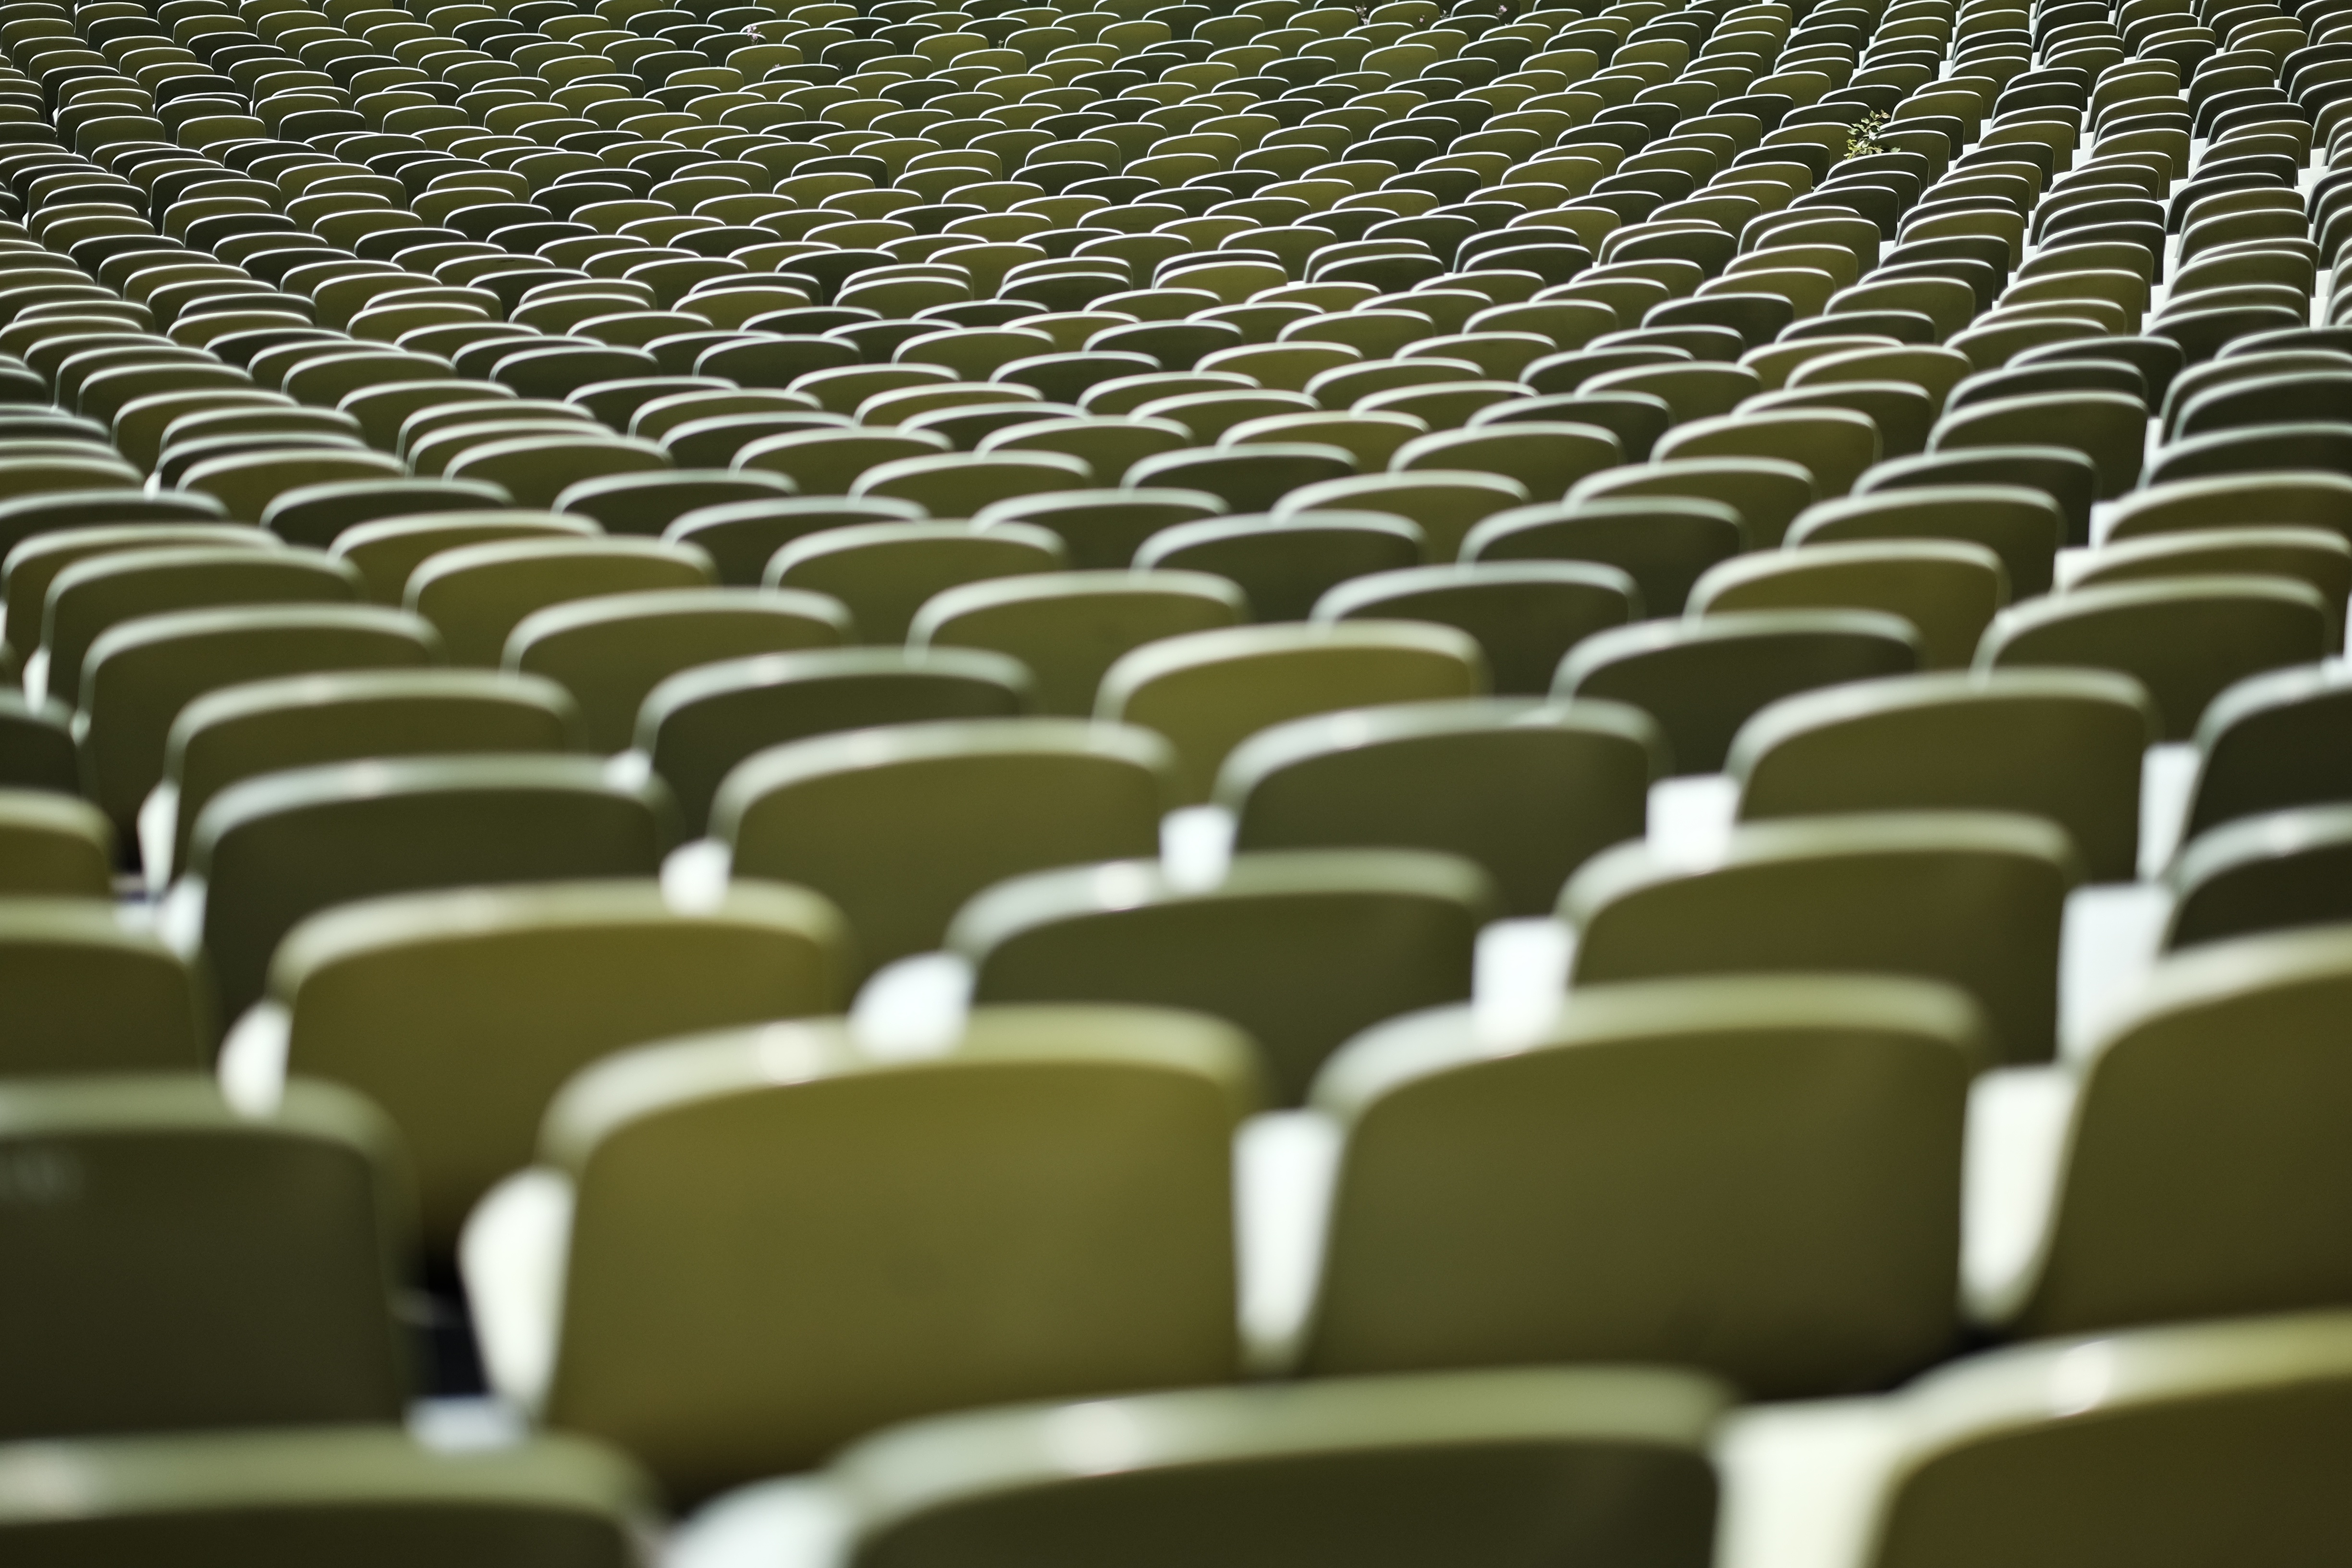
structure, auditorium, line, stadium, shape